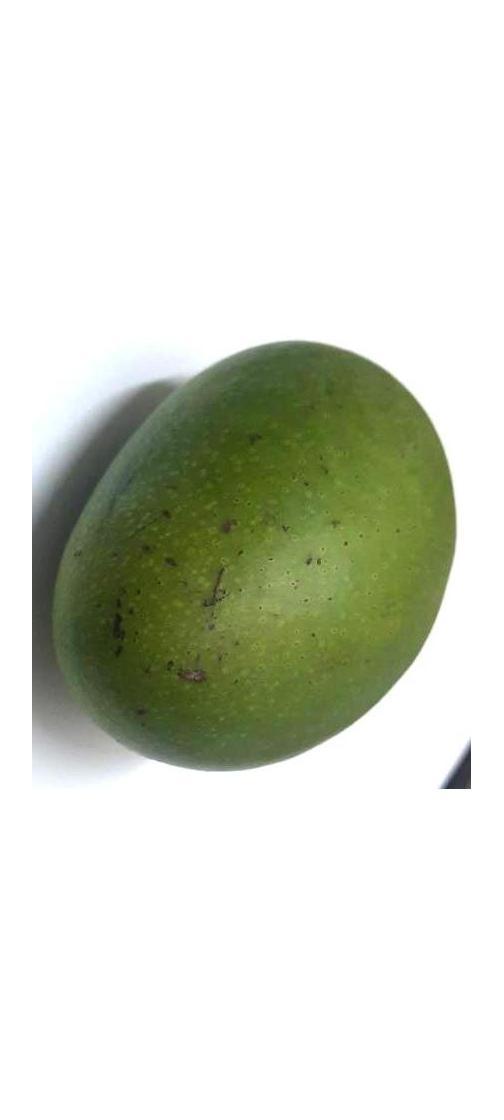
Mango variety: Ashshina Zhinuk